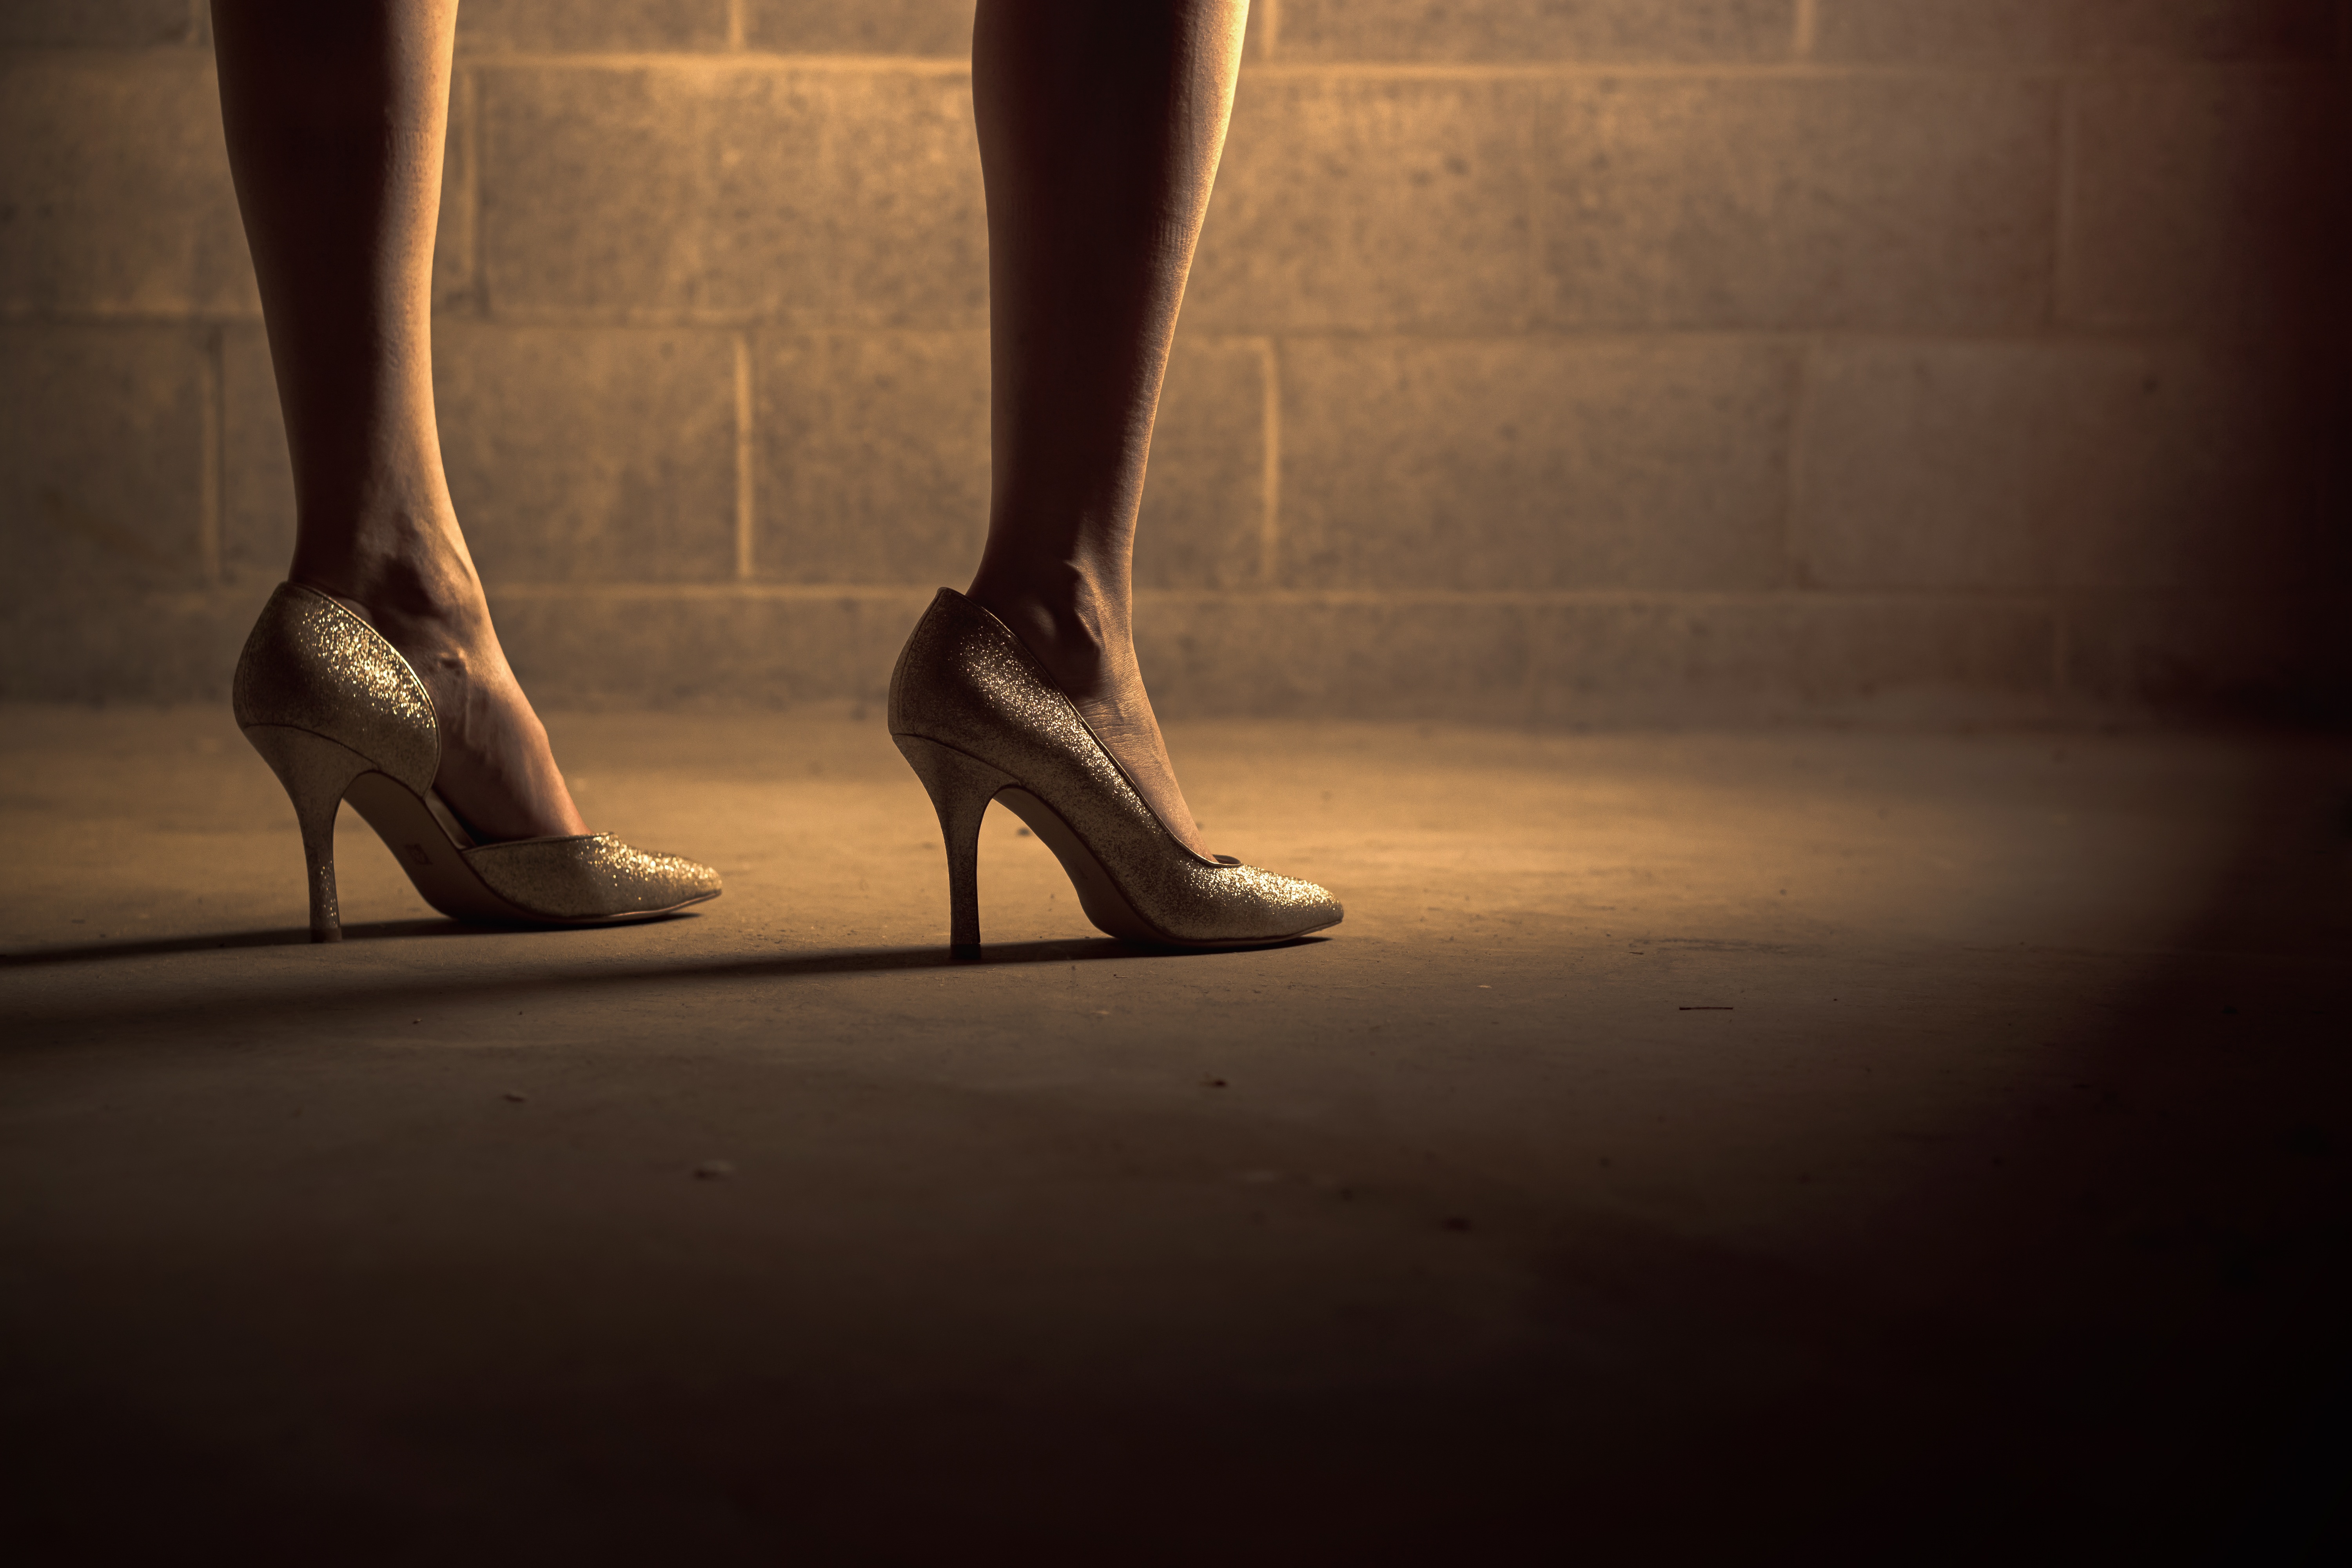
shoe, girl, woman, floor, feet, leg, dance, darkness, black, concrete, human body, shoes, legs, footwear, entertainment, performing arts, high heels, high heeled footwear